Conservation in Iceland

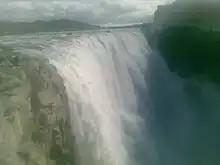
Dettifoss is a waterfall in the glacial river Jökulsá á Fjöllum. It is in the conservation group 'Náttúruvætti'.

Conservation in Iceland is regulated under a programme known in Icelandic as "Náttúruverndarlög" (conservation of nature) initiated in 1971. It offers a basis for ensuring the long-term protection of places or areas.